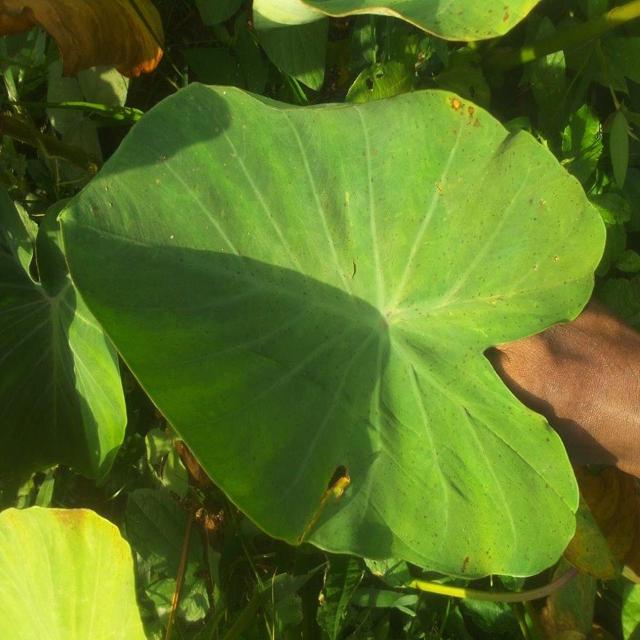
Label: Healthy